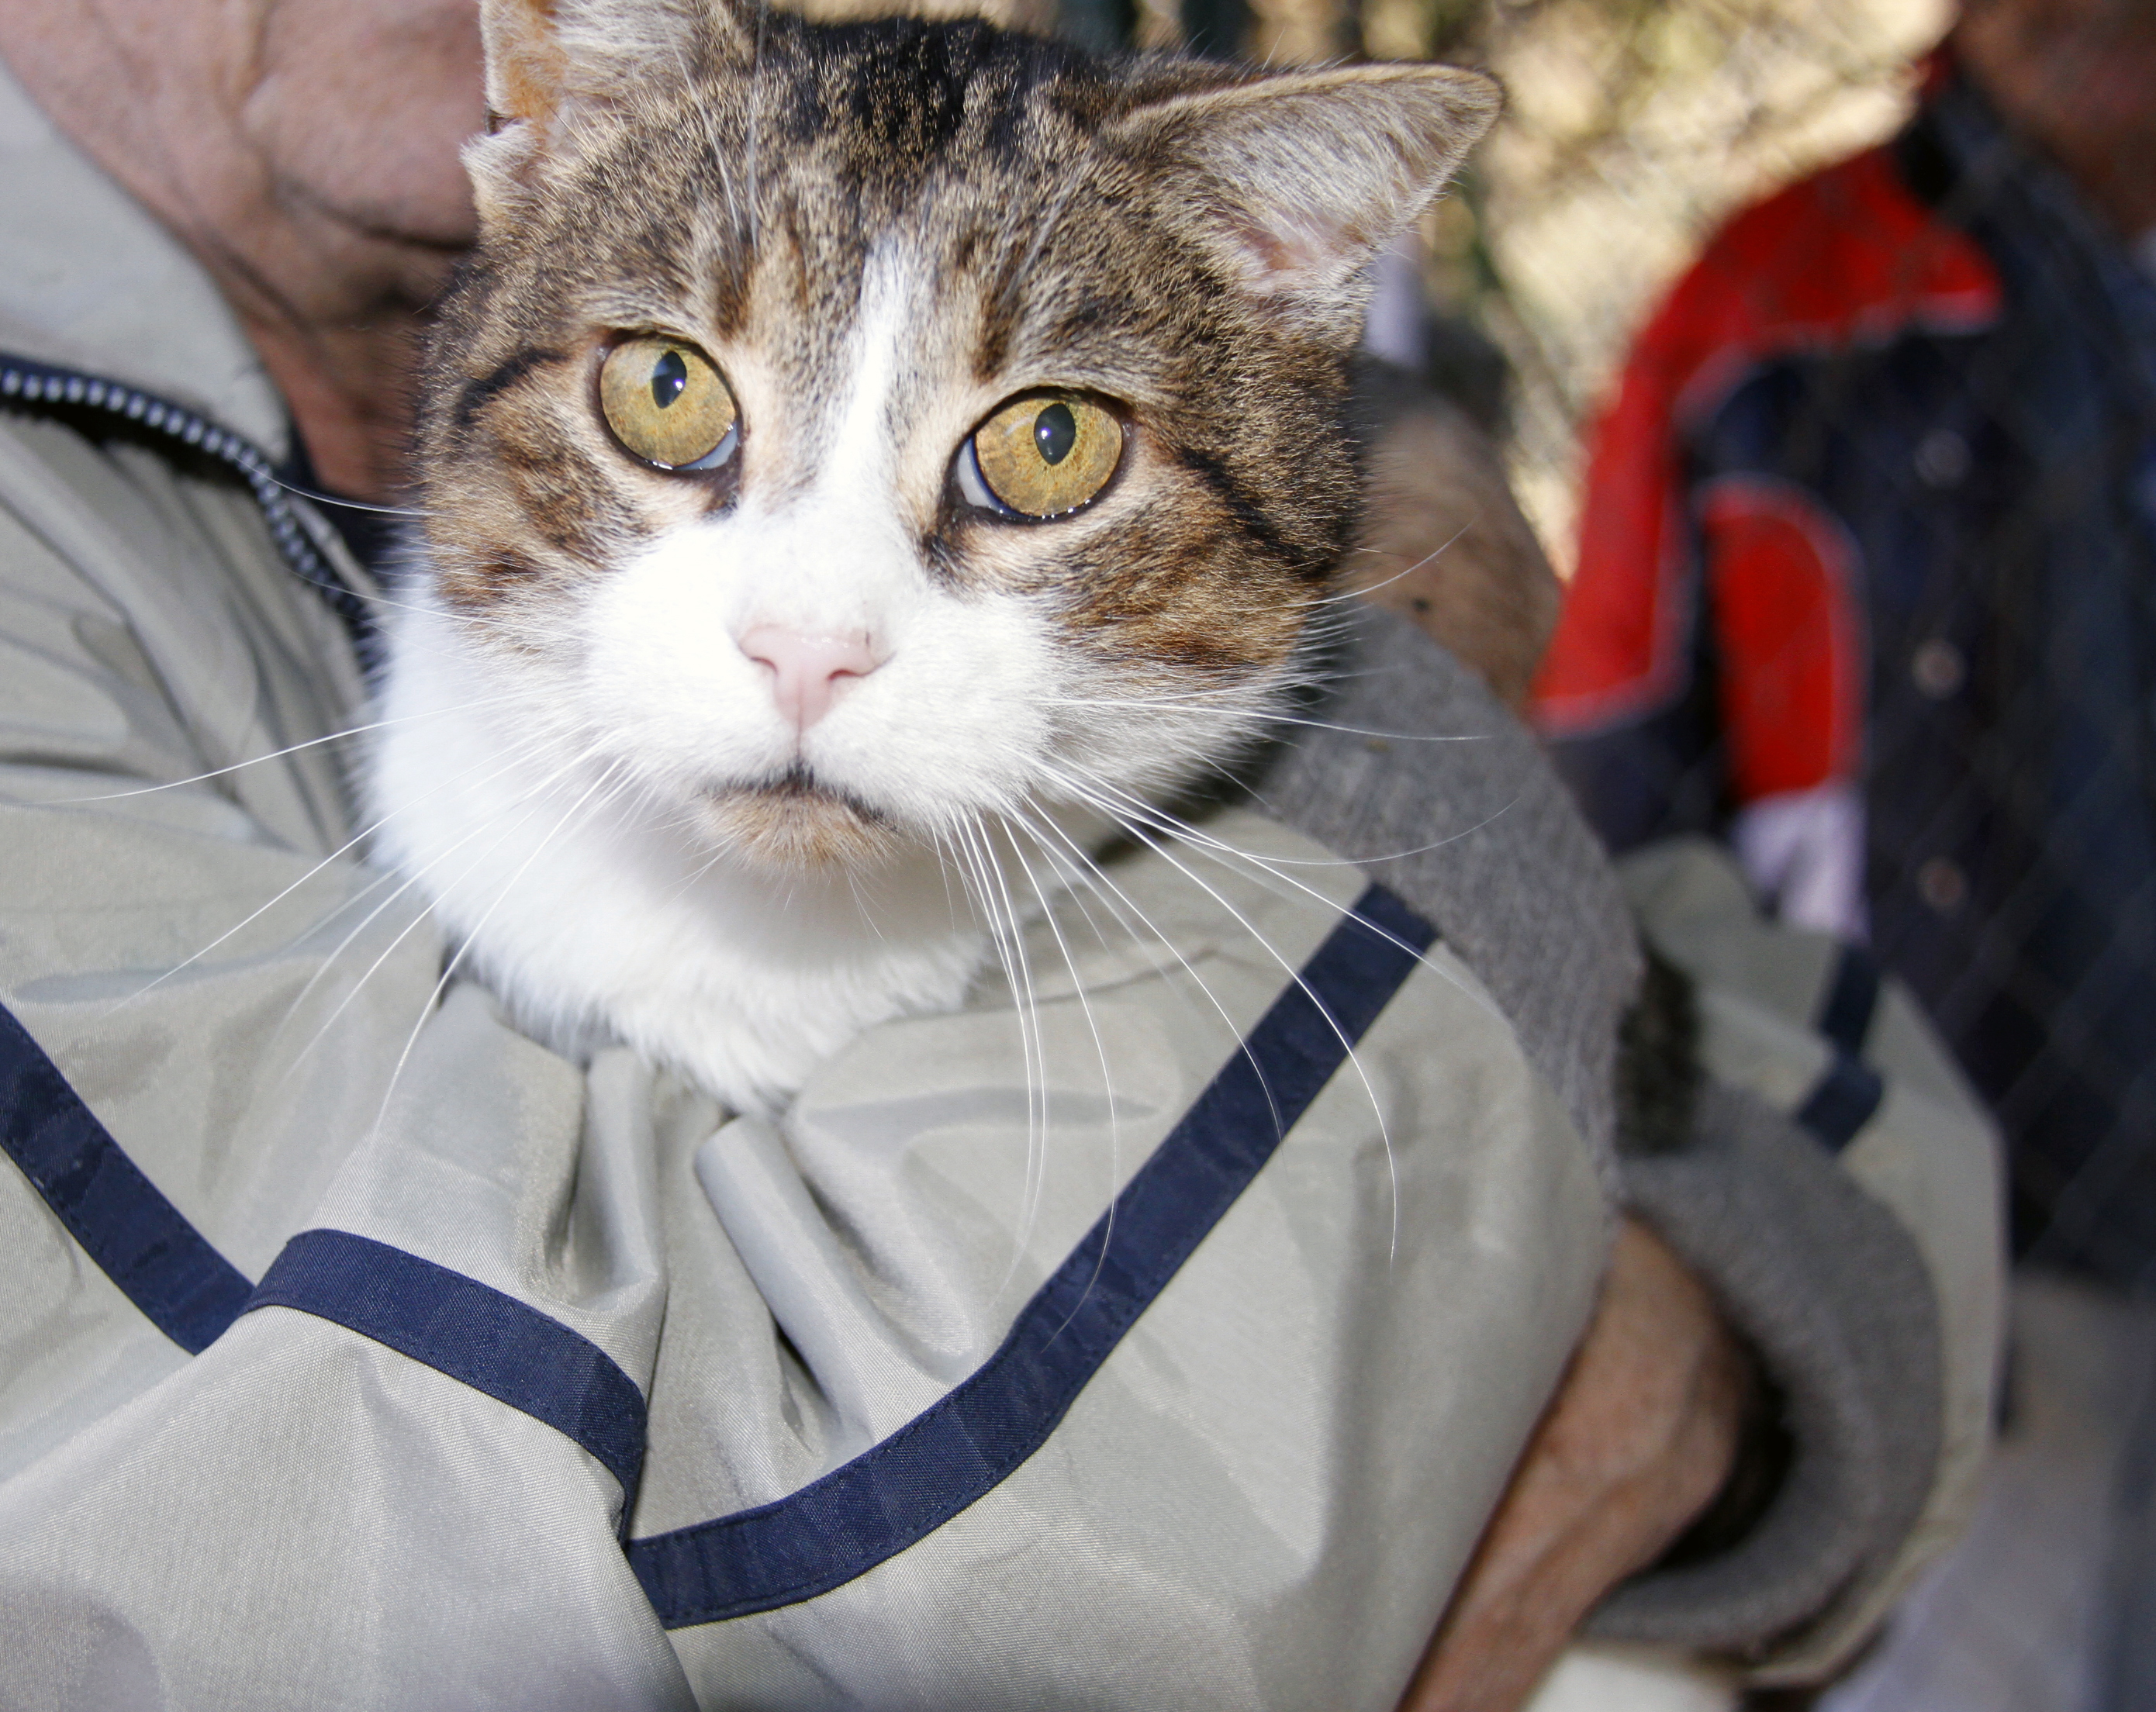
france, europe, cat, mammal, shelter, whiskers, vertebrate, refuge, chats, languedocroussillon, hrault, enclos, katzen, brissac, tierheim, protectionanimale, katzenschutz, masdulamalou, bnvoles, tabby cat, european shorthair, small to medium sized cats, cat like mammal, domestic short haired cat